Sample preparation in mass spectrometry

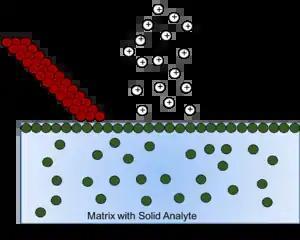
Diagram showing the process of fast atom bombardment ionization of a solid sample dissolved in a matrix

Fast atom bombardment (FAB) is a method involving using a beam of high energy atoms to strike a surface and generate ions. These solid analyte particles must be dissolved into some form of matrix, or non-volatile liquid to protect and assist in the ionization of the solid analyte. It has been shown that as the matrix is depleted, the ion formation diminishes, so choosing the right matrix compound is vital.